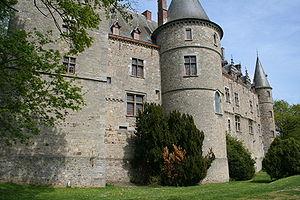
Ham-sur-Heure (Belgique), la tour carrée et les deux tours semi-circulaires de la façade sud de l’ancien château des princes de Mérode (actuel hôtel de ville).
Le château d'Ham-sur-Heure est situé dans le village belge d'Ham-sur-Heure.